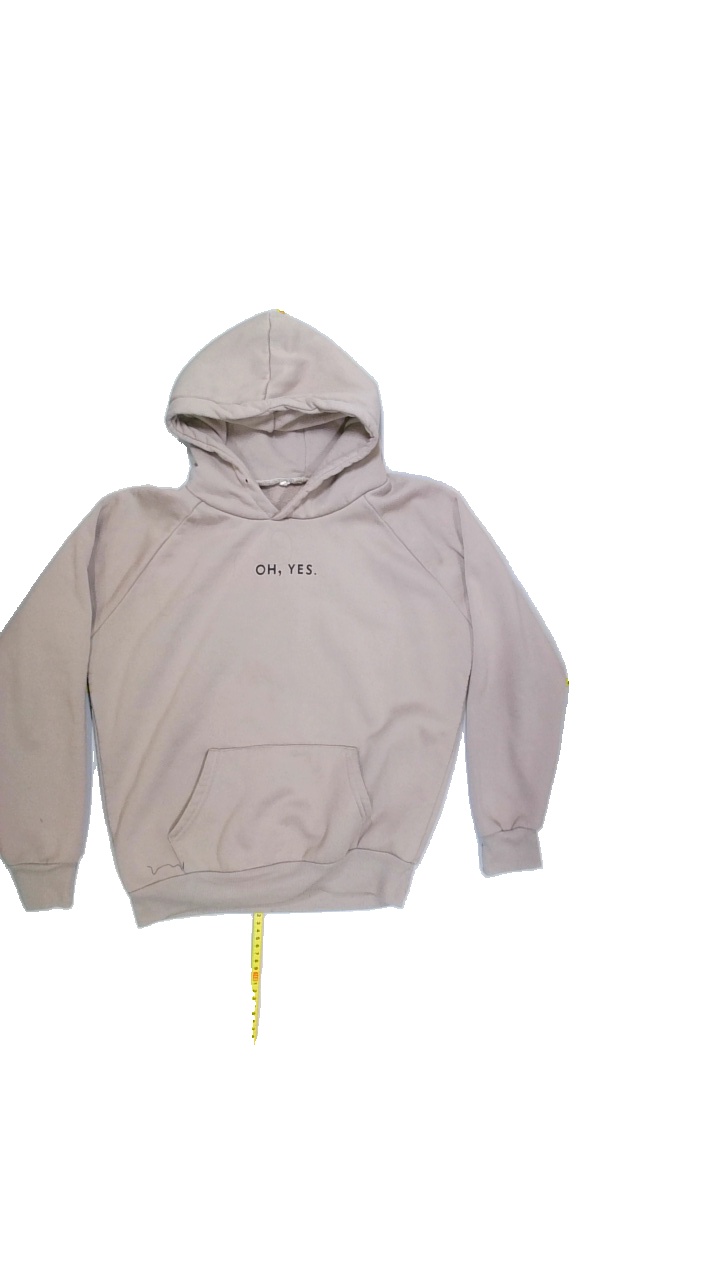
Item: Sweater (Ladies)
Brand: Not Applicable
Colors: Beige
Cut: Regular
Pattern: Logo print
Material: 100%polyester
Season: All
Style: No trend
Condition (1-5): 2
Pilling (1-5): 3
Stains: No
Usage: Export
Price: <50